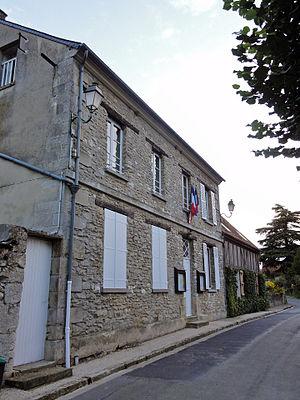
Mairie de Chérence, Val-d'Oise, France.
Chérence est une commune française située dans le département du Val-d'Oise, en région Île-de-France.